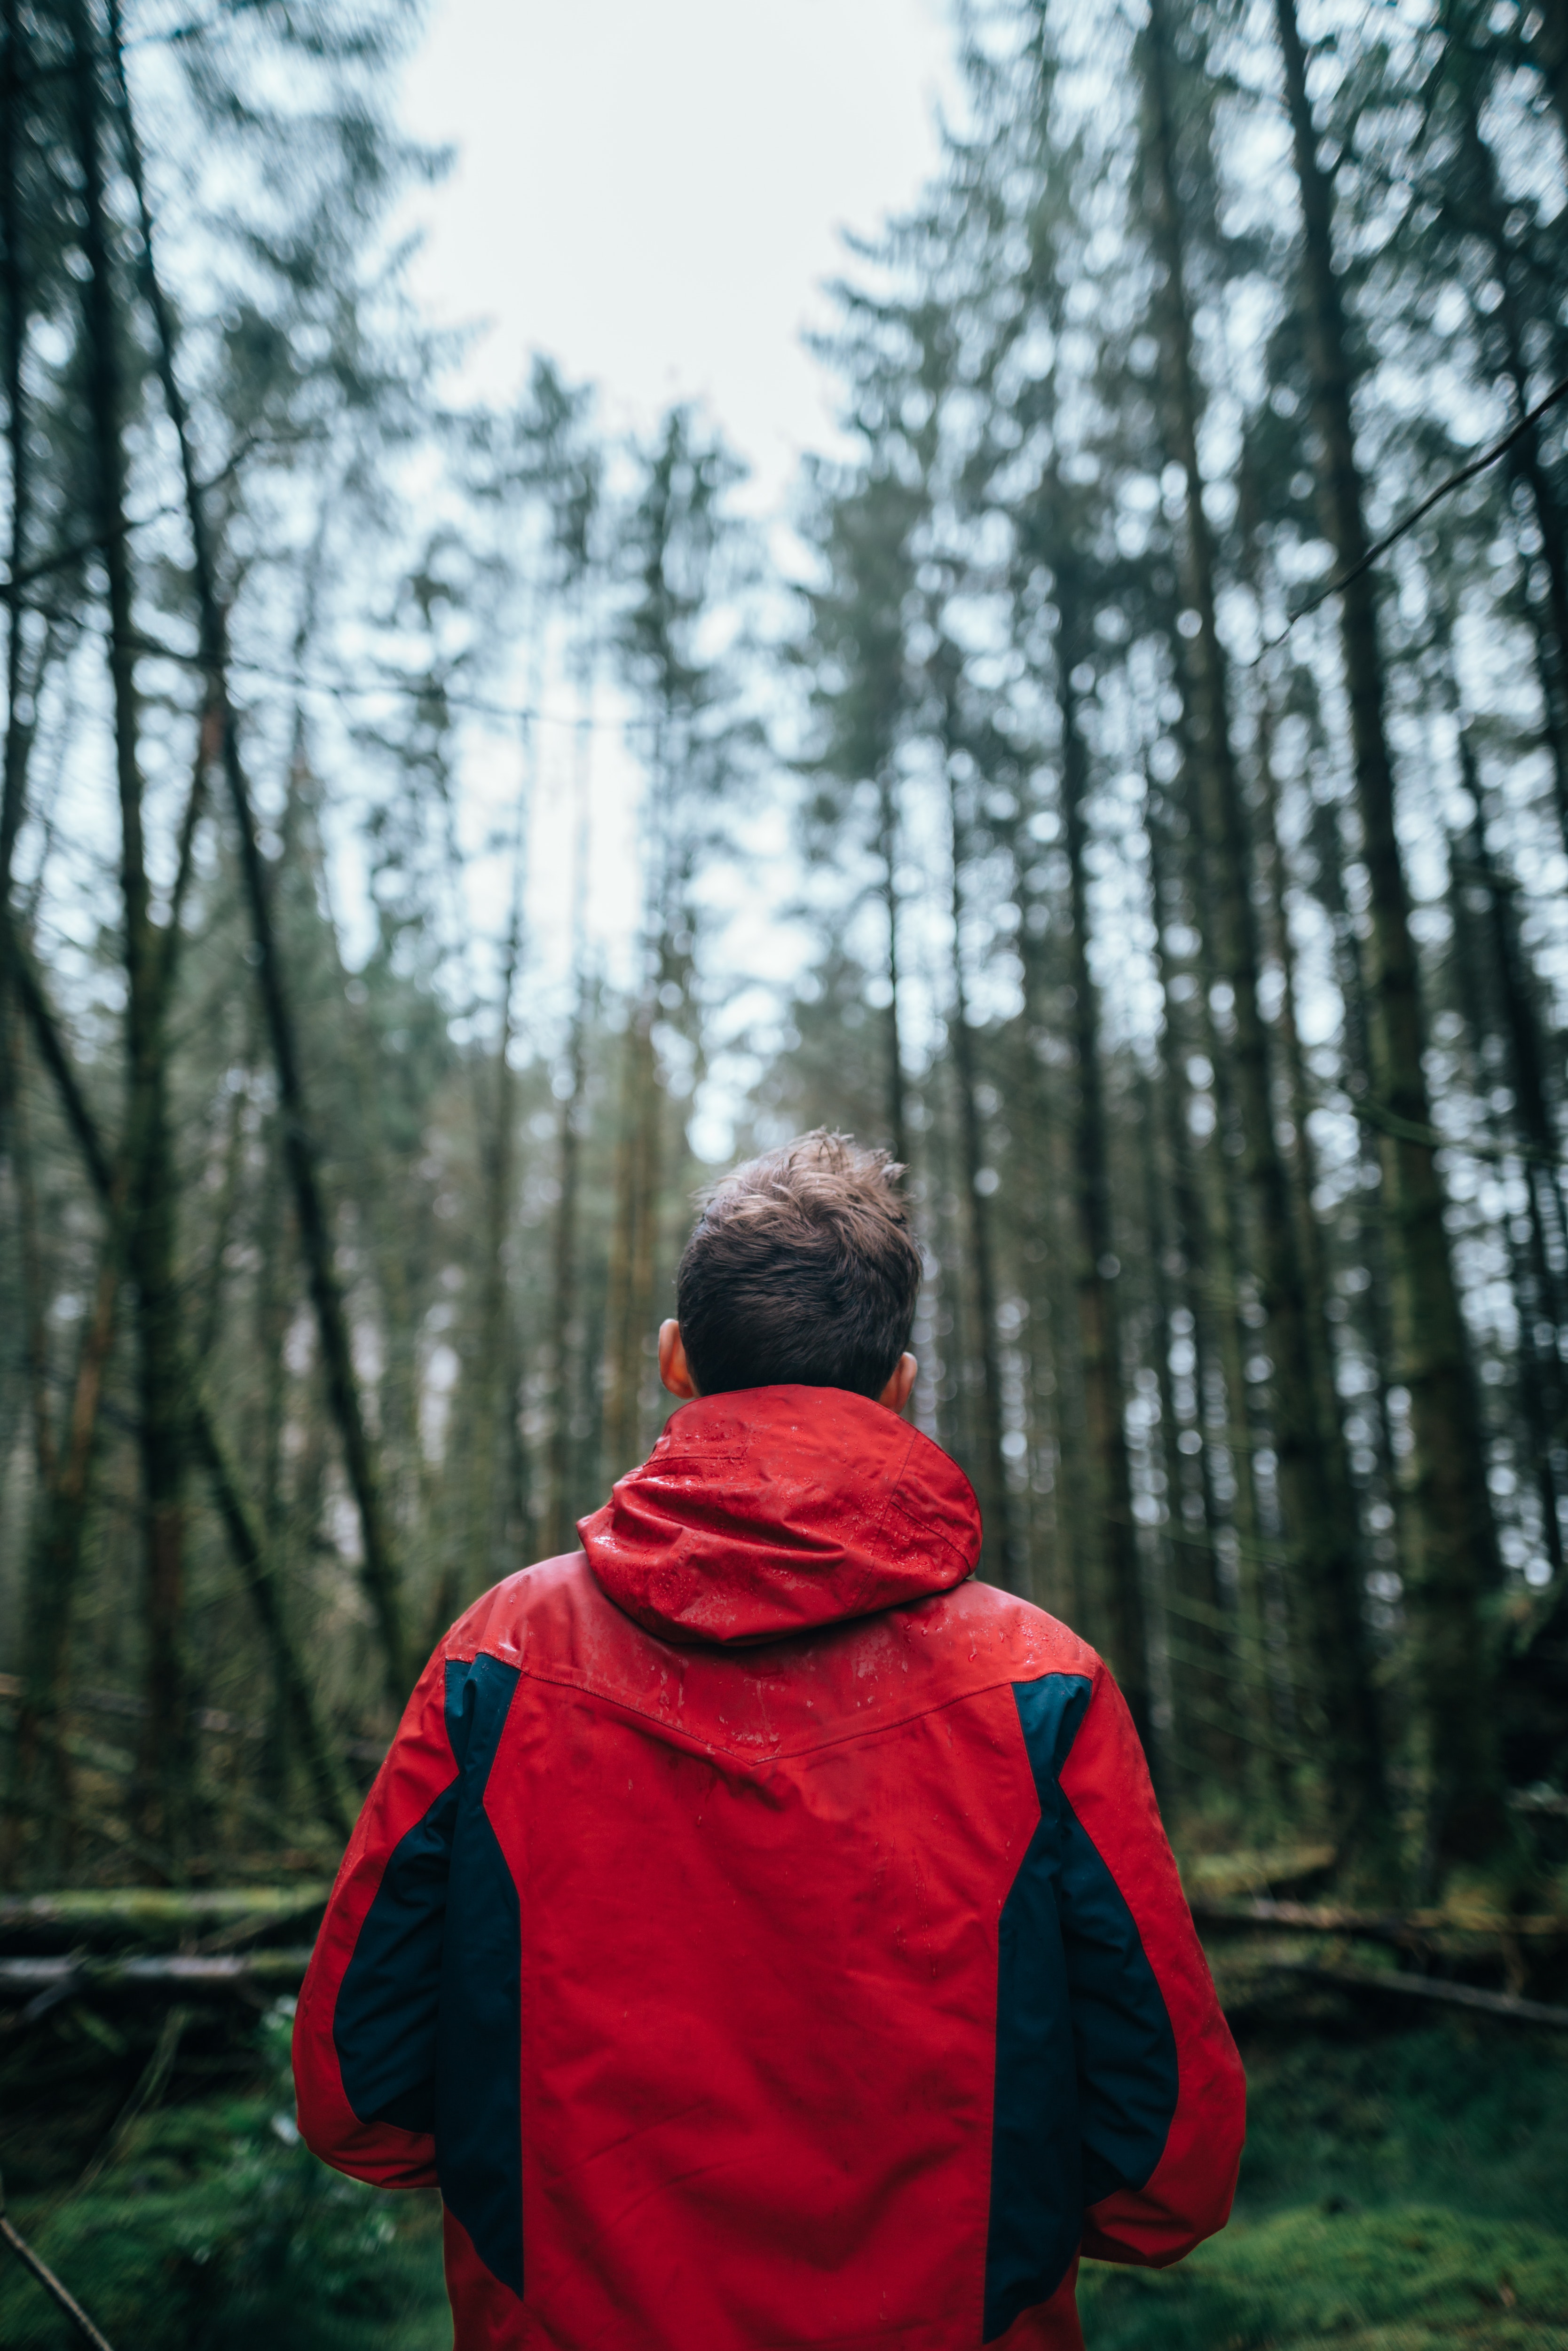
People in nature, tree, forest, natural environment, wilderness, outerwear, jacket, woodland, old growth forest, plant, photography, recreation, adventure, winter, temperate coniferous forest